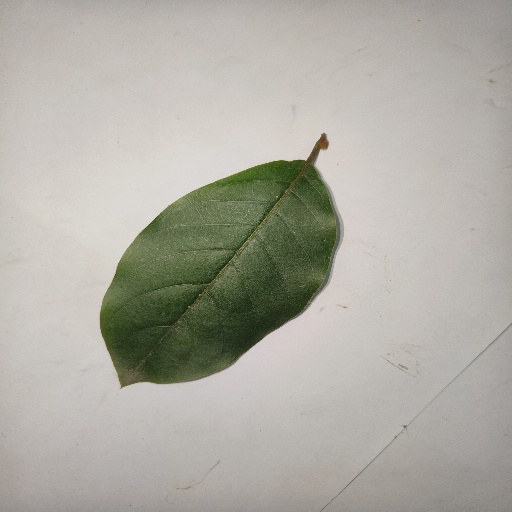
Species: HariTaki
Leaf condition: Healthy Leaf